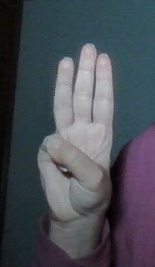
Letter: thaa